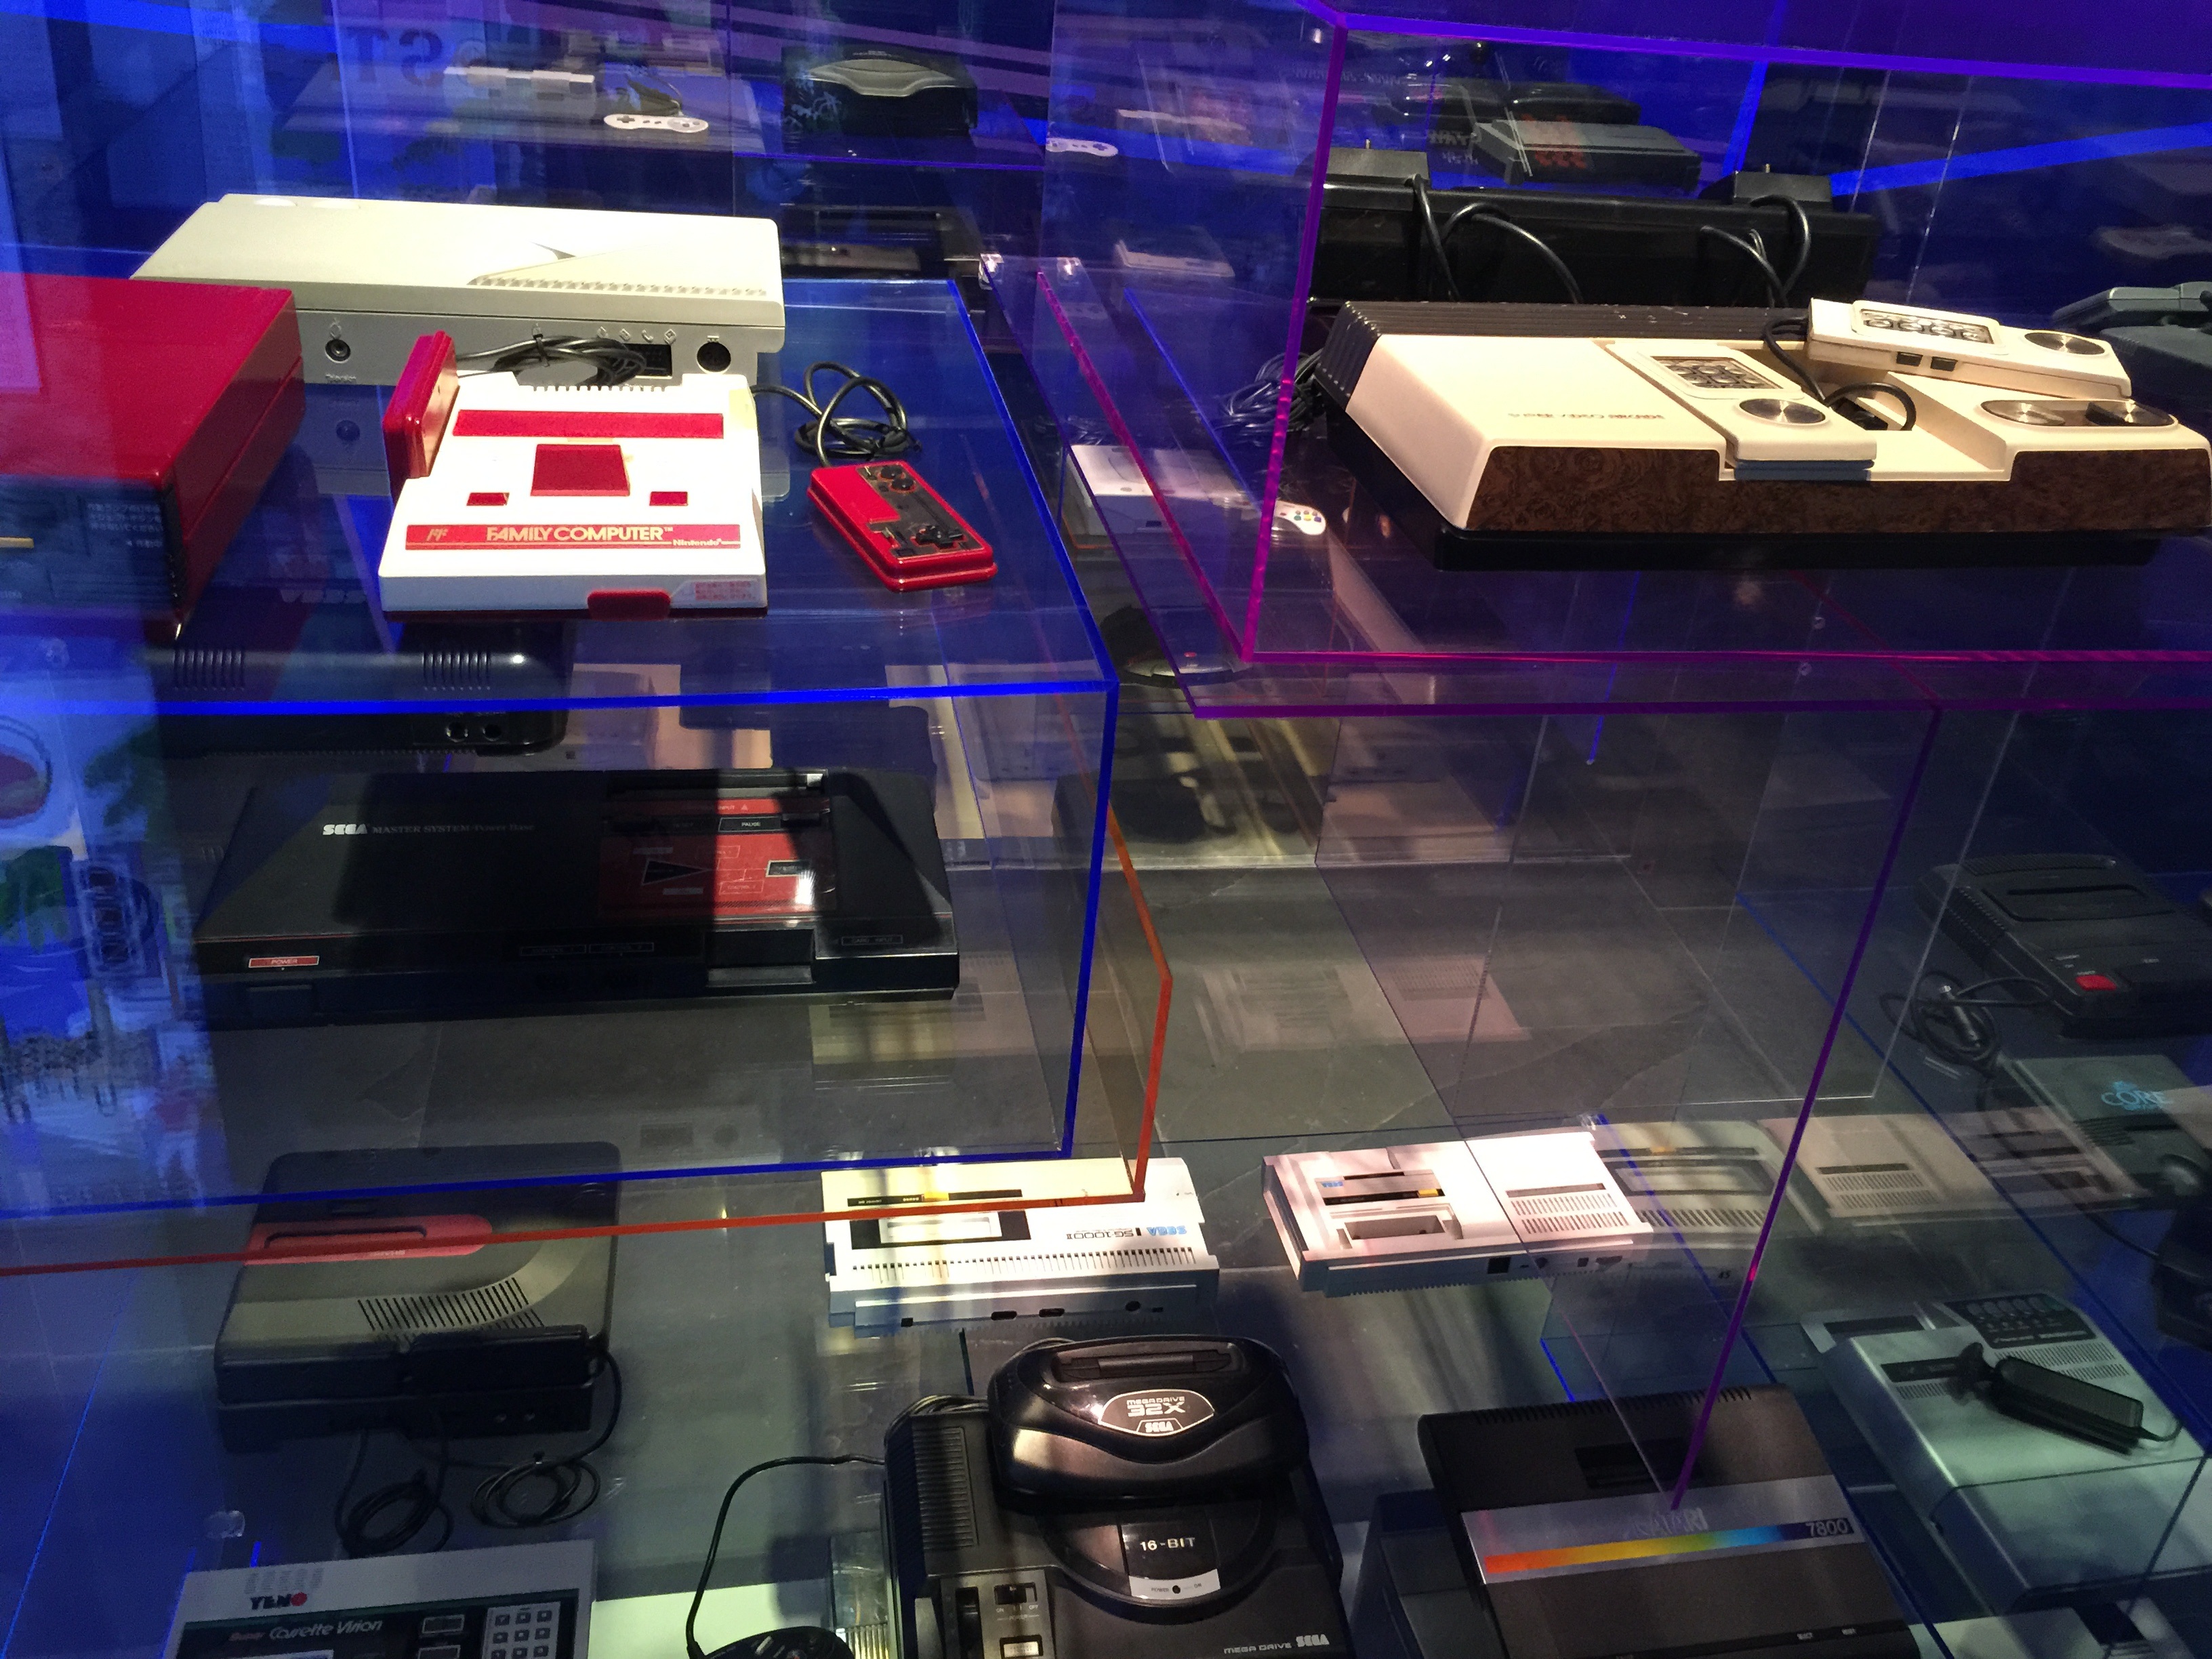
retro, vehicle, gadget, art, exhibition, screenshot, pc game, display device, consoles